On-board diagnostics

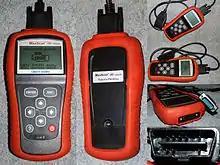
Various views of a "MaxScan OE509" – a fairly typical onboard diagnostics (OBD) scanner, 2015.

On-board diagnostics (OBD) is a term referring to a vehicle's self-diagnostic and reporting capability. In the United States, this capability is a requirement to comply with federal emissions standards to detect failures that may increase the vehicle tailpipe emissions to more than 150% of the standard to which it was originally certified.